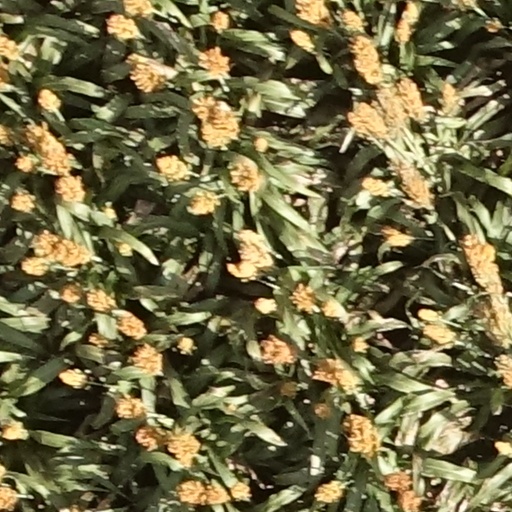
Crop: sorghum